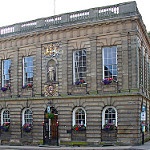
Label: buildings